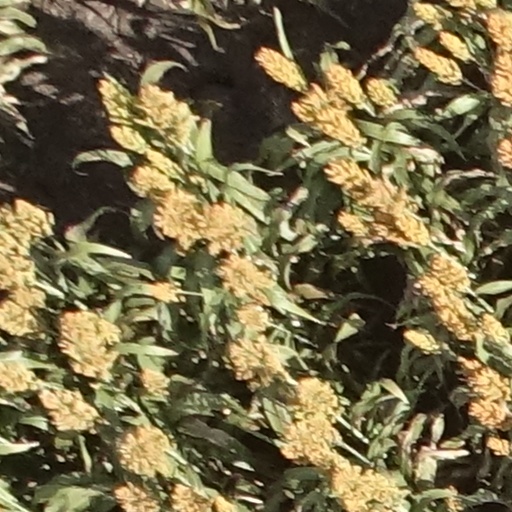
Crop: sorghum